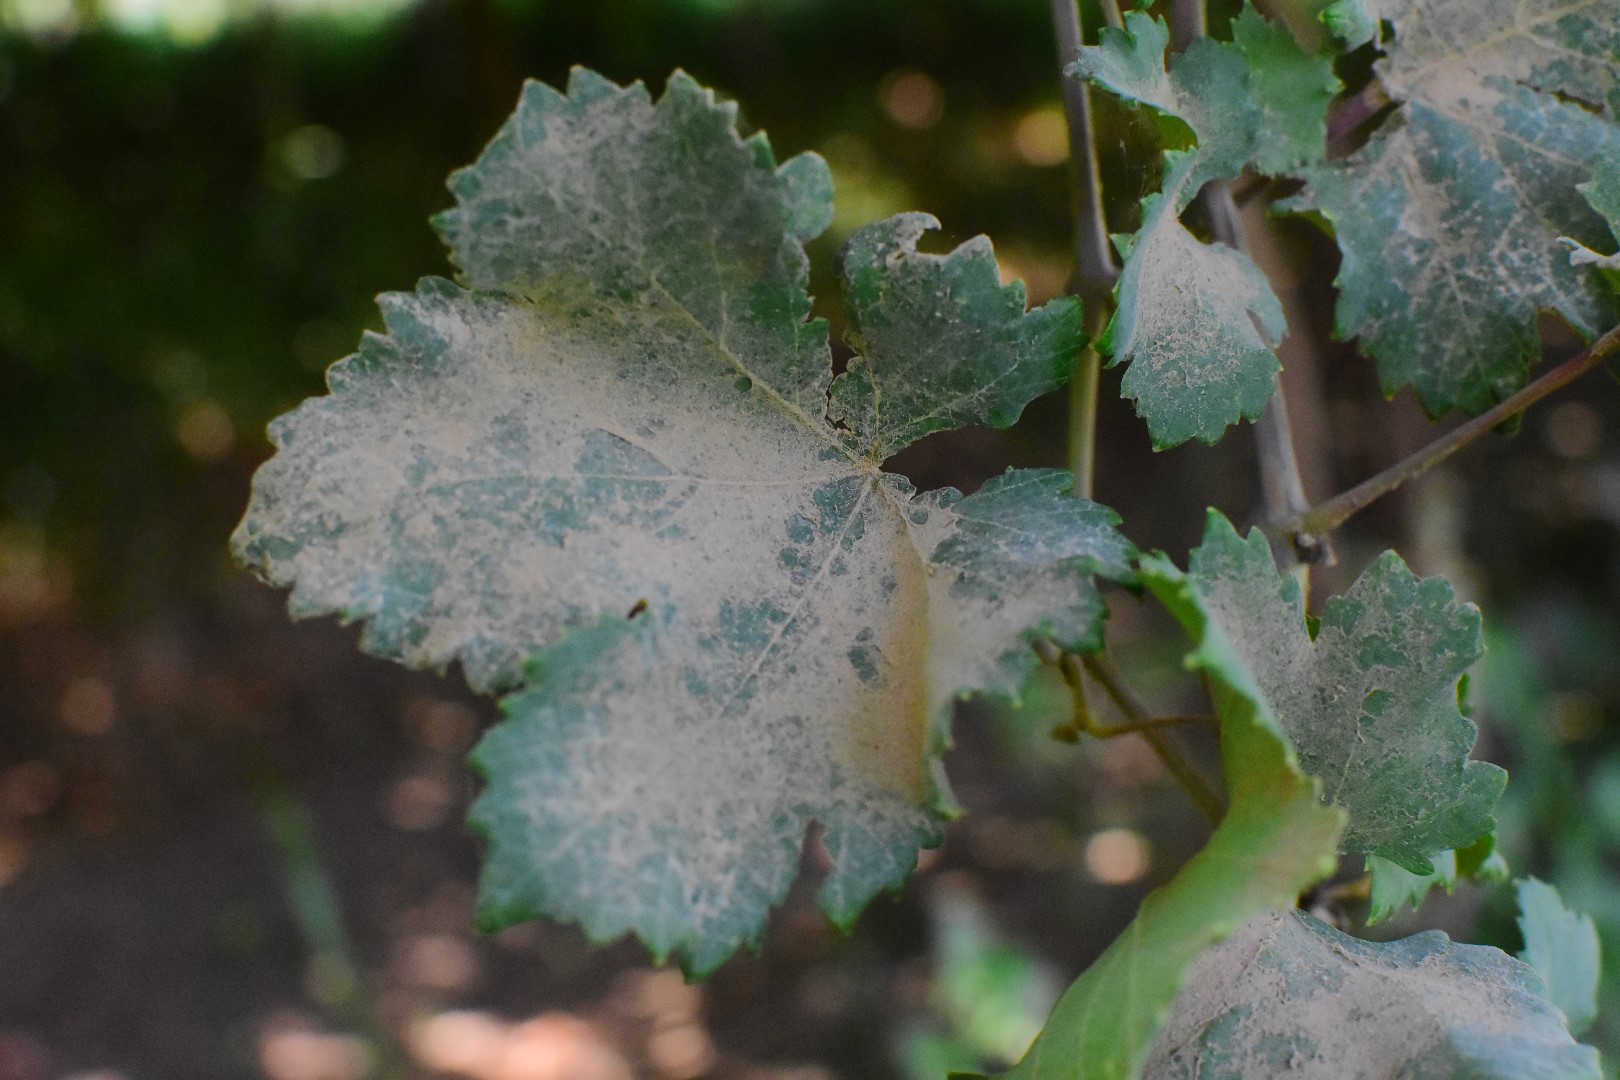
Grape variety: Deas Al-Annz